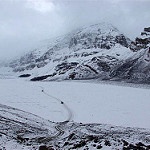
Scene: Outdoor